Alsterhaus

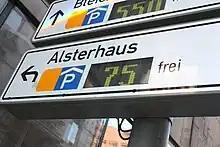
Access to the Alsterhaus car park (parking management signage)

In 1994, parts of the Hertie department stores, including the Alsterhaus, were taken over by Karstadt. In the consolidated balance sheet of Arcandor it was last reported (2008) under the "Karstadt Premium Group" without mentioning detailed figures.